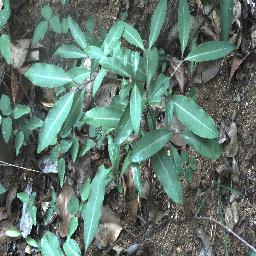
Label: rubber_vine